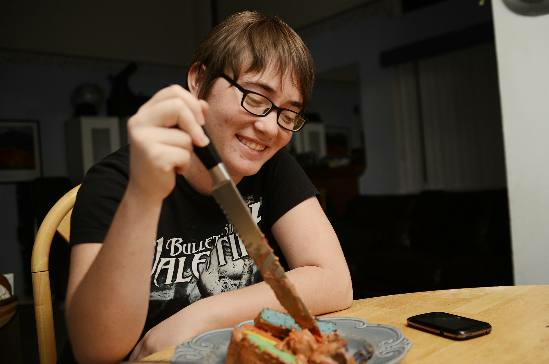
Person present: Yes